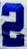
Number: 2